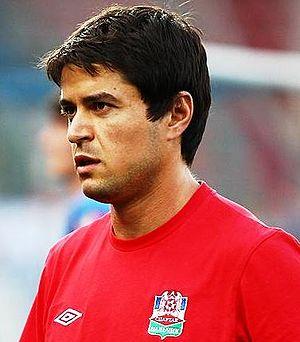
David Siradze est un footballeur international géorgien né le 21 octobre 1981 à Tbilissi.